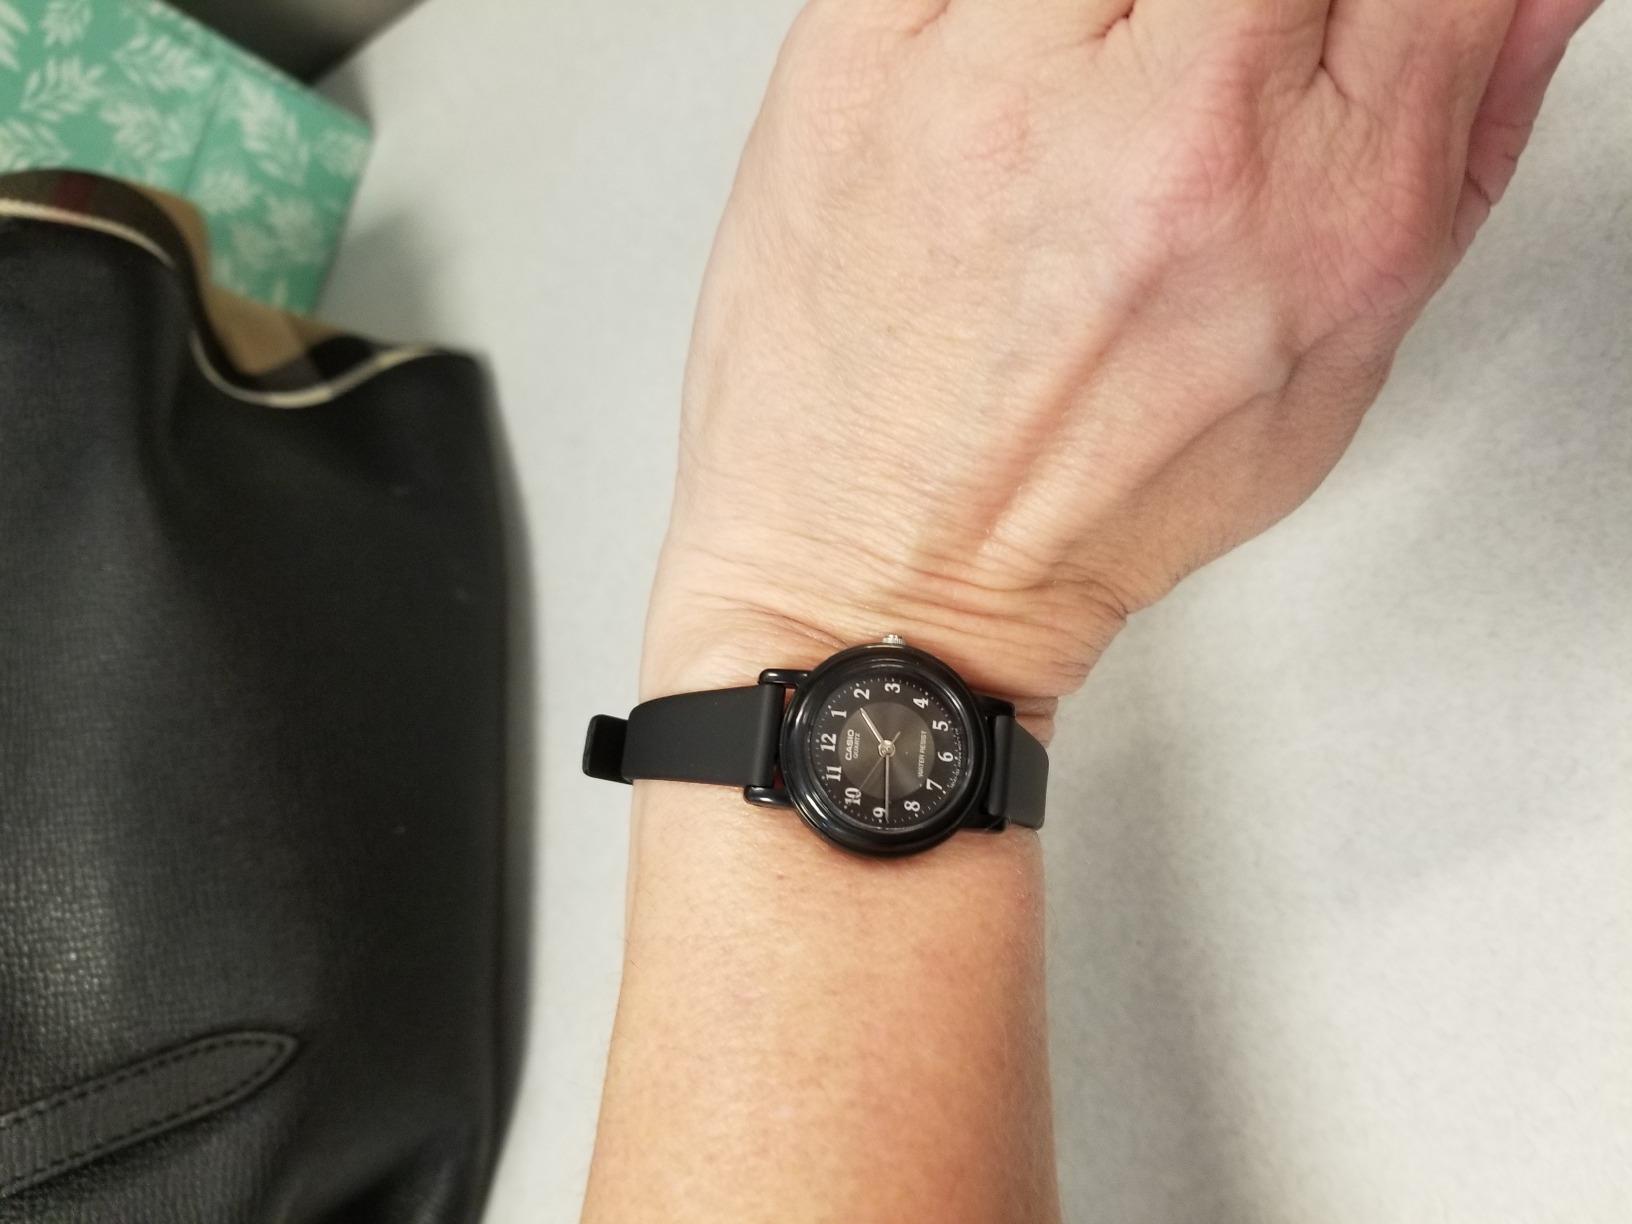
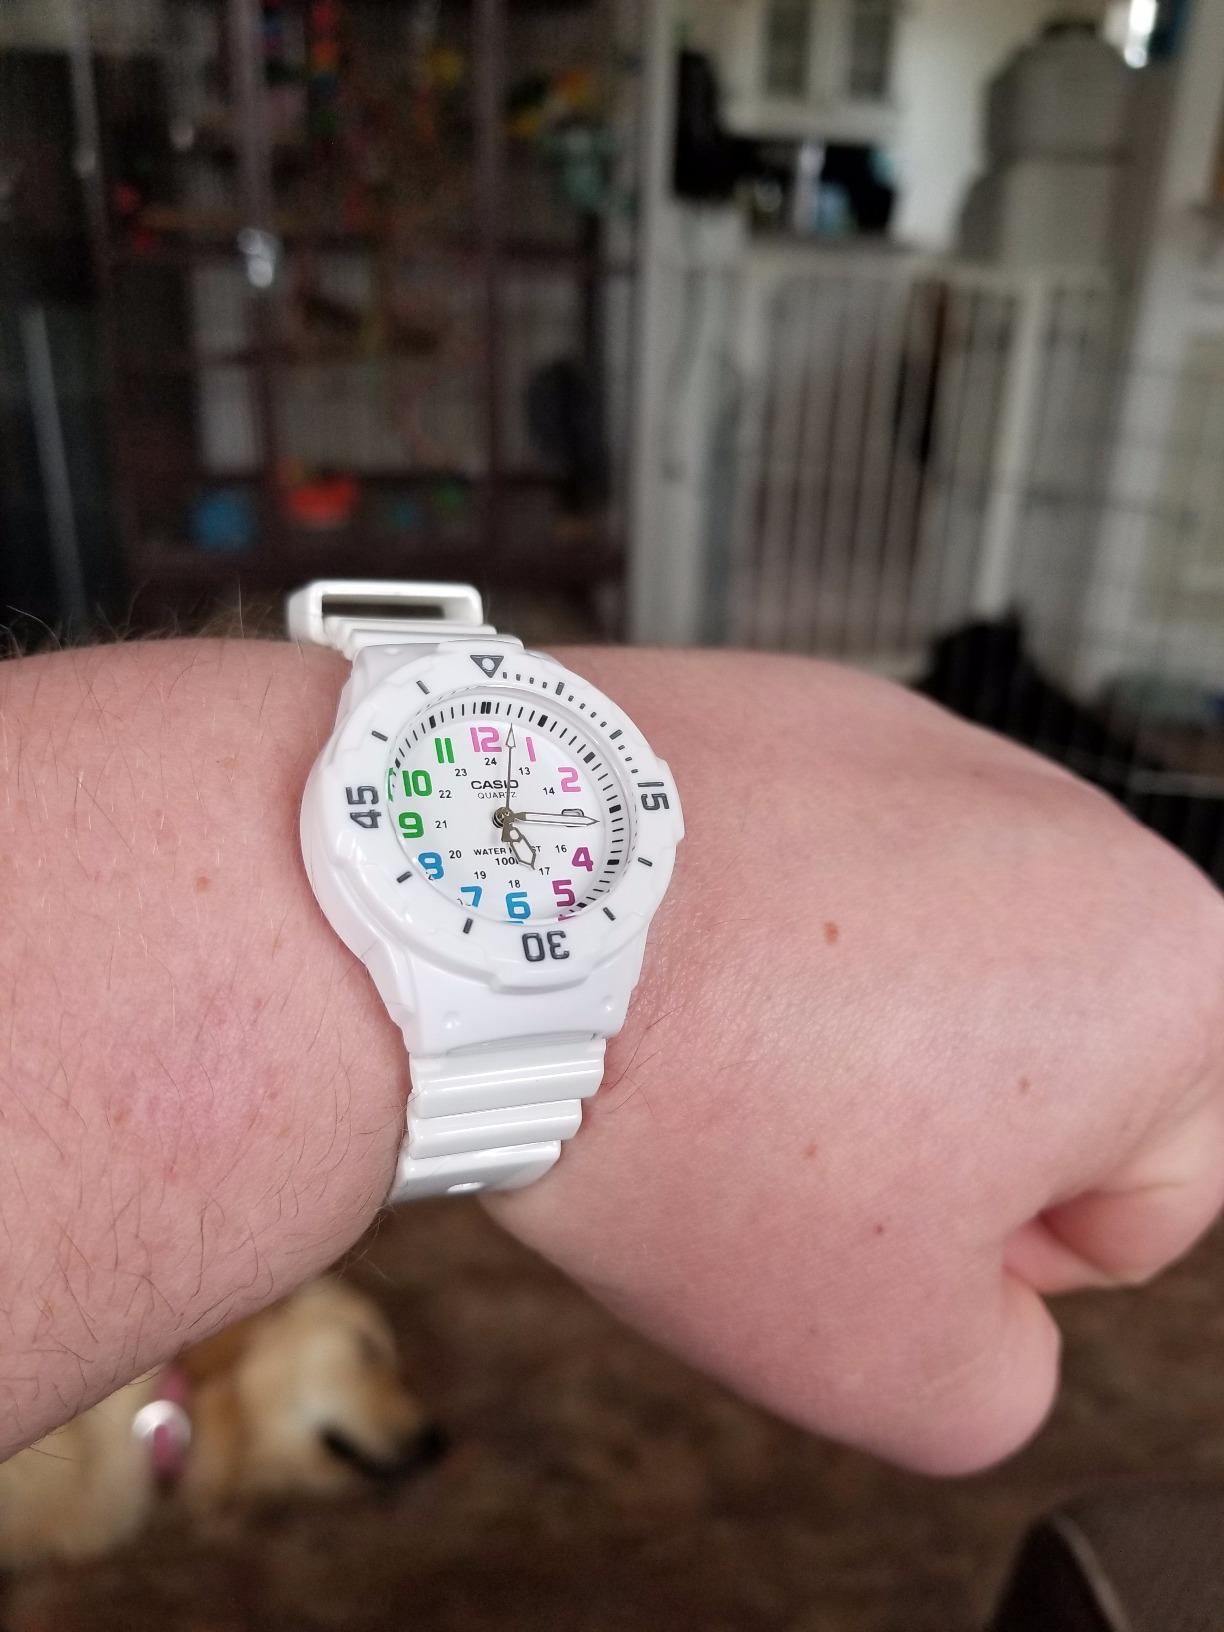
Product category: accessories_watch
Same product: no